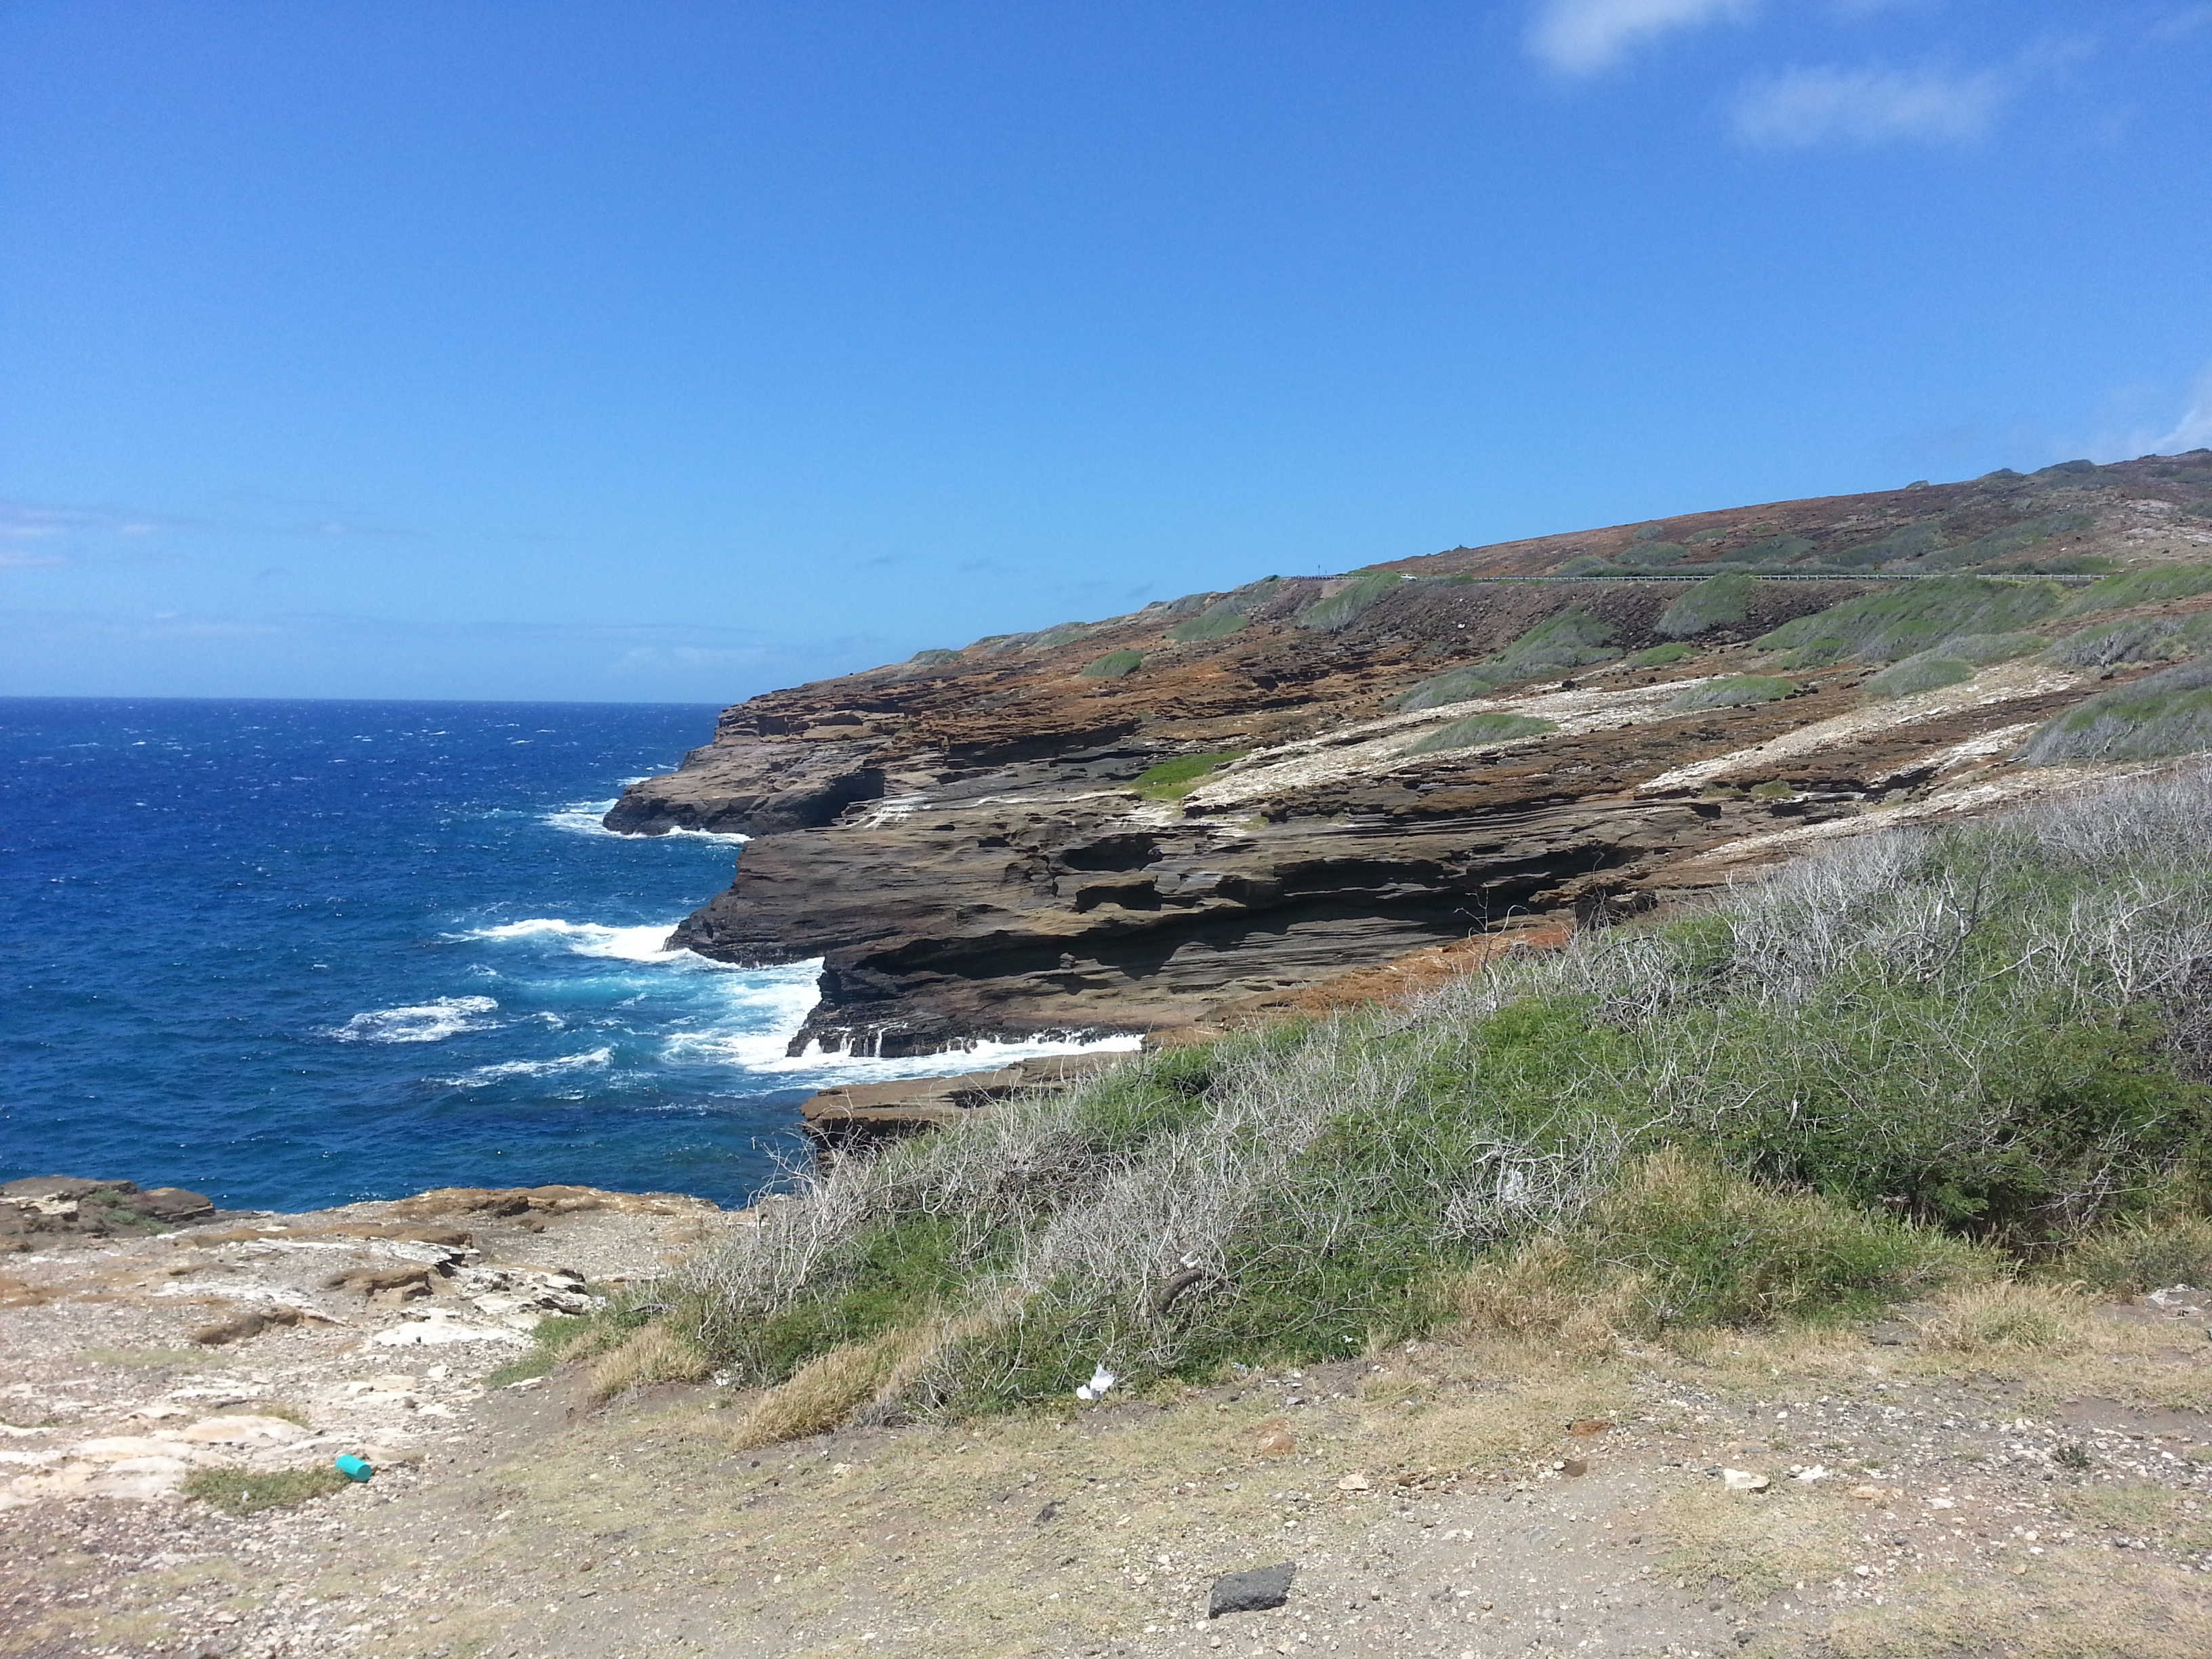
beach, sea, coast, ocean, shore, cliff, cove, bay, terrain, cape, landform, geographical feature